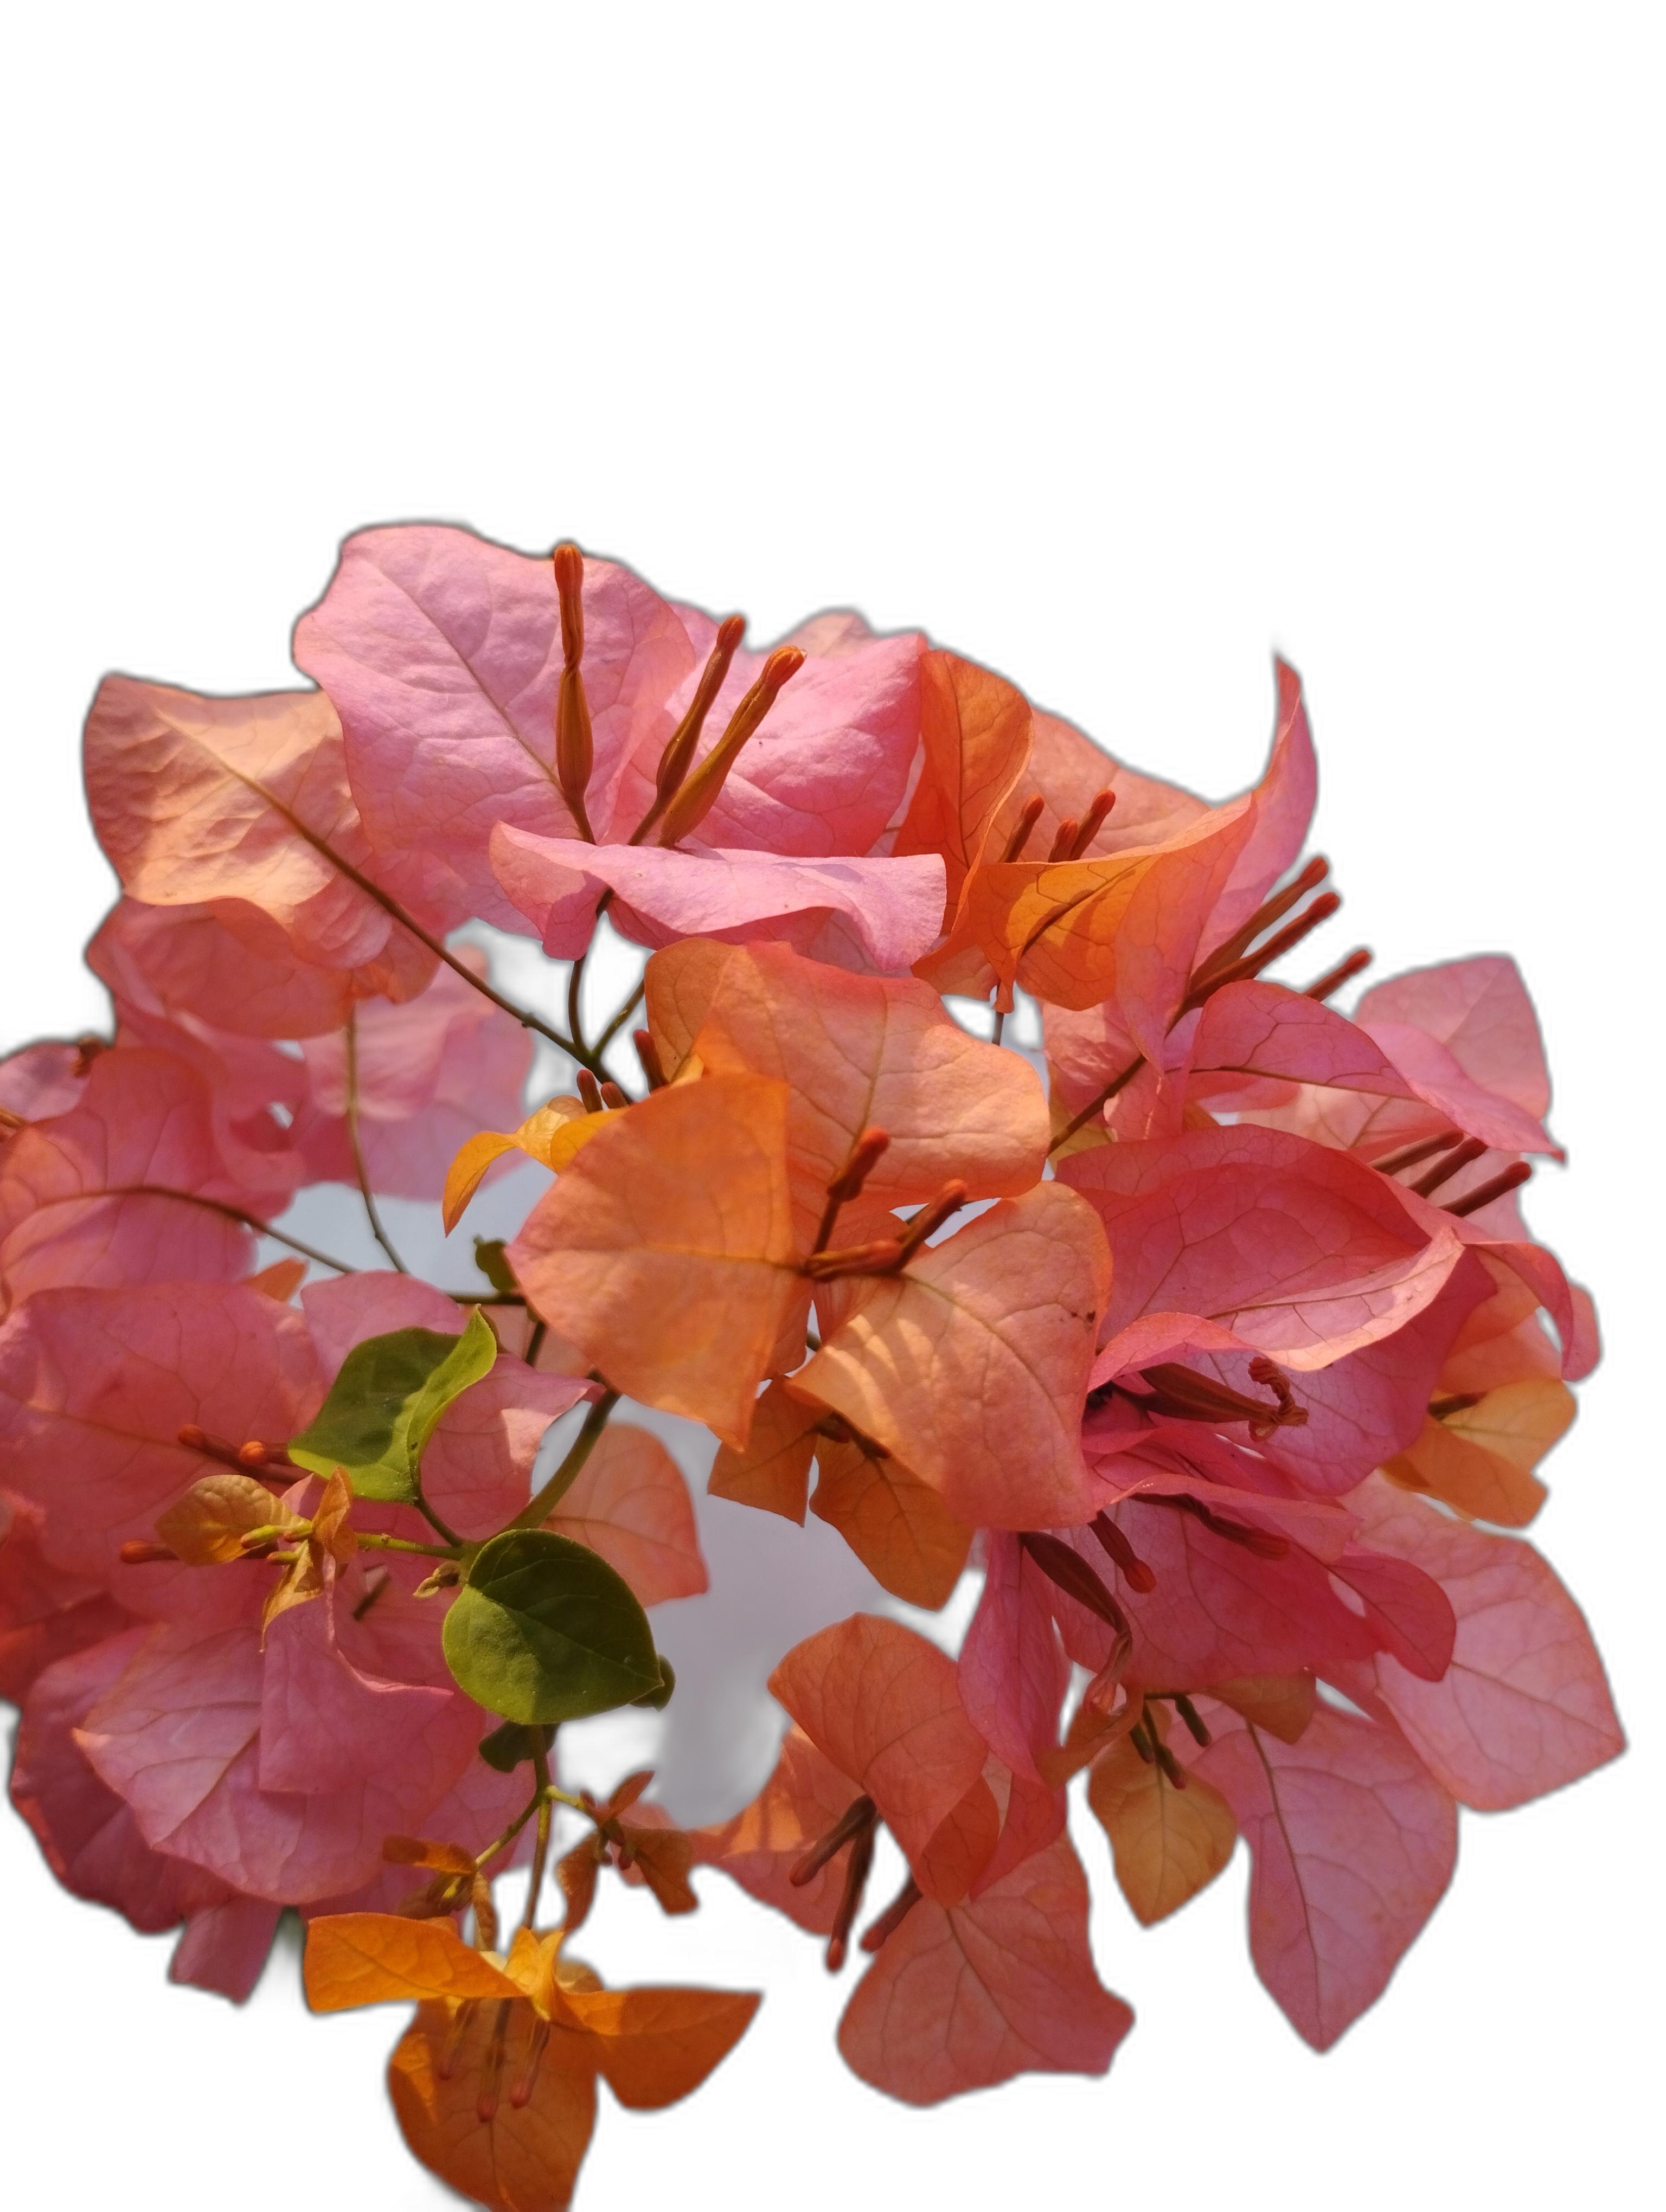
Label: Bougainvillea